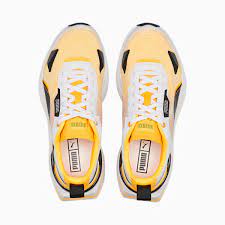
Label: Sneaker